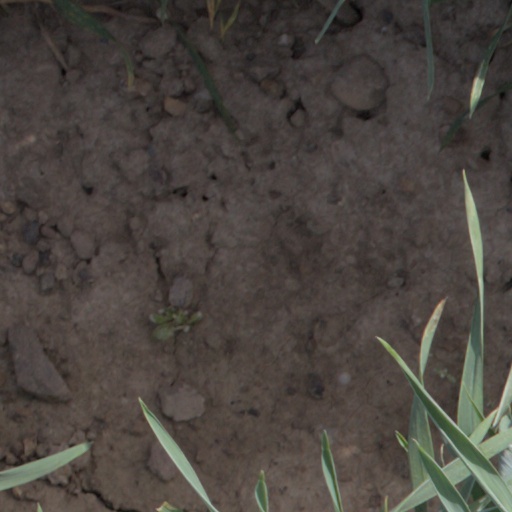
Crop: wheat